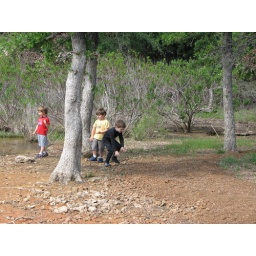
The lake level must have risen by a foot after all the rocks that were thrown in.